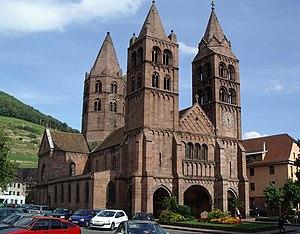
Église Saint-Léger (XIIème - XIIIème s.), Guebwiller, Haut-Rhin, Alsace, France
Léger d'Autun ou Léodegard - francisation du germanique Leudgari, de « leud » et « gari » – Né vers 615 mort vers vers 677-678, était un évêque martyr du VIIᵉ siècle qui a joué un rôle politique important dans les soubresauts de la monarchie mérovingienne finissante. Il est lié aux villes de Poitiers, où se fit sa formation et où se trouvent ses reliques, et d'Autun dont il fut l'évêque, ainsi qu'à la région de Fécamp et à celle de Doullens en Picardie où il est mort. Un concile d'évêques l'a proclamé Saint en 681 et l'Église catholique romaine célèbre sa fête le 2 octobre.
Guebwiller [gebvilɛr] est une commune française située dans le département du Haut-Rhin, en région Grand Est.